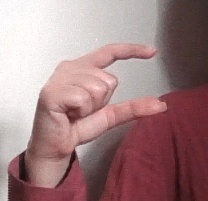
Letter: dal